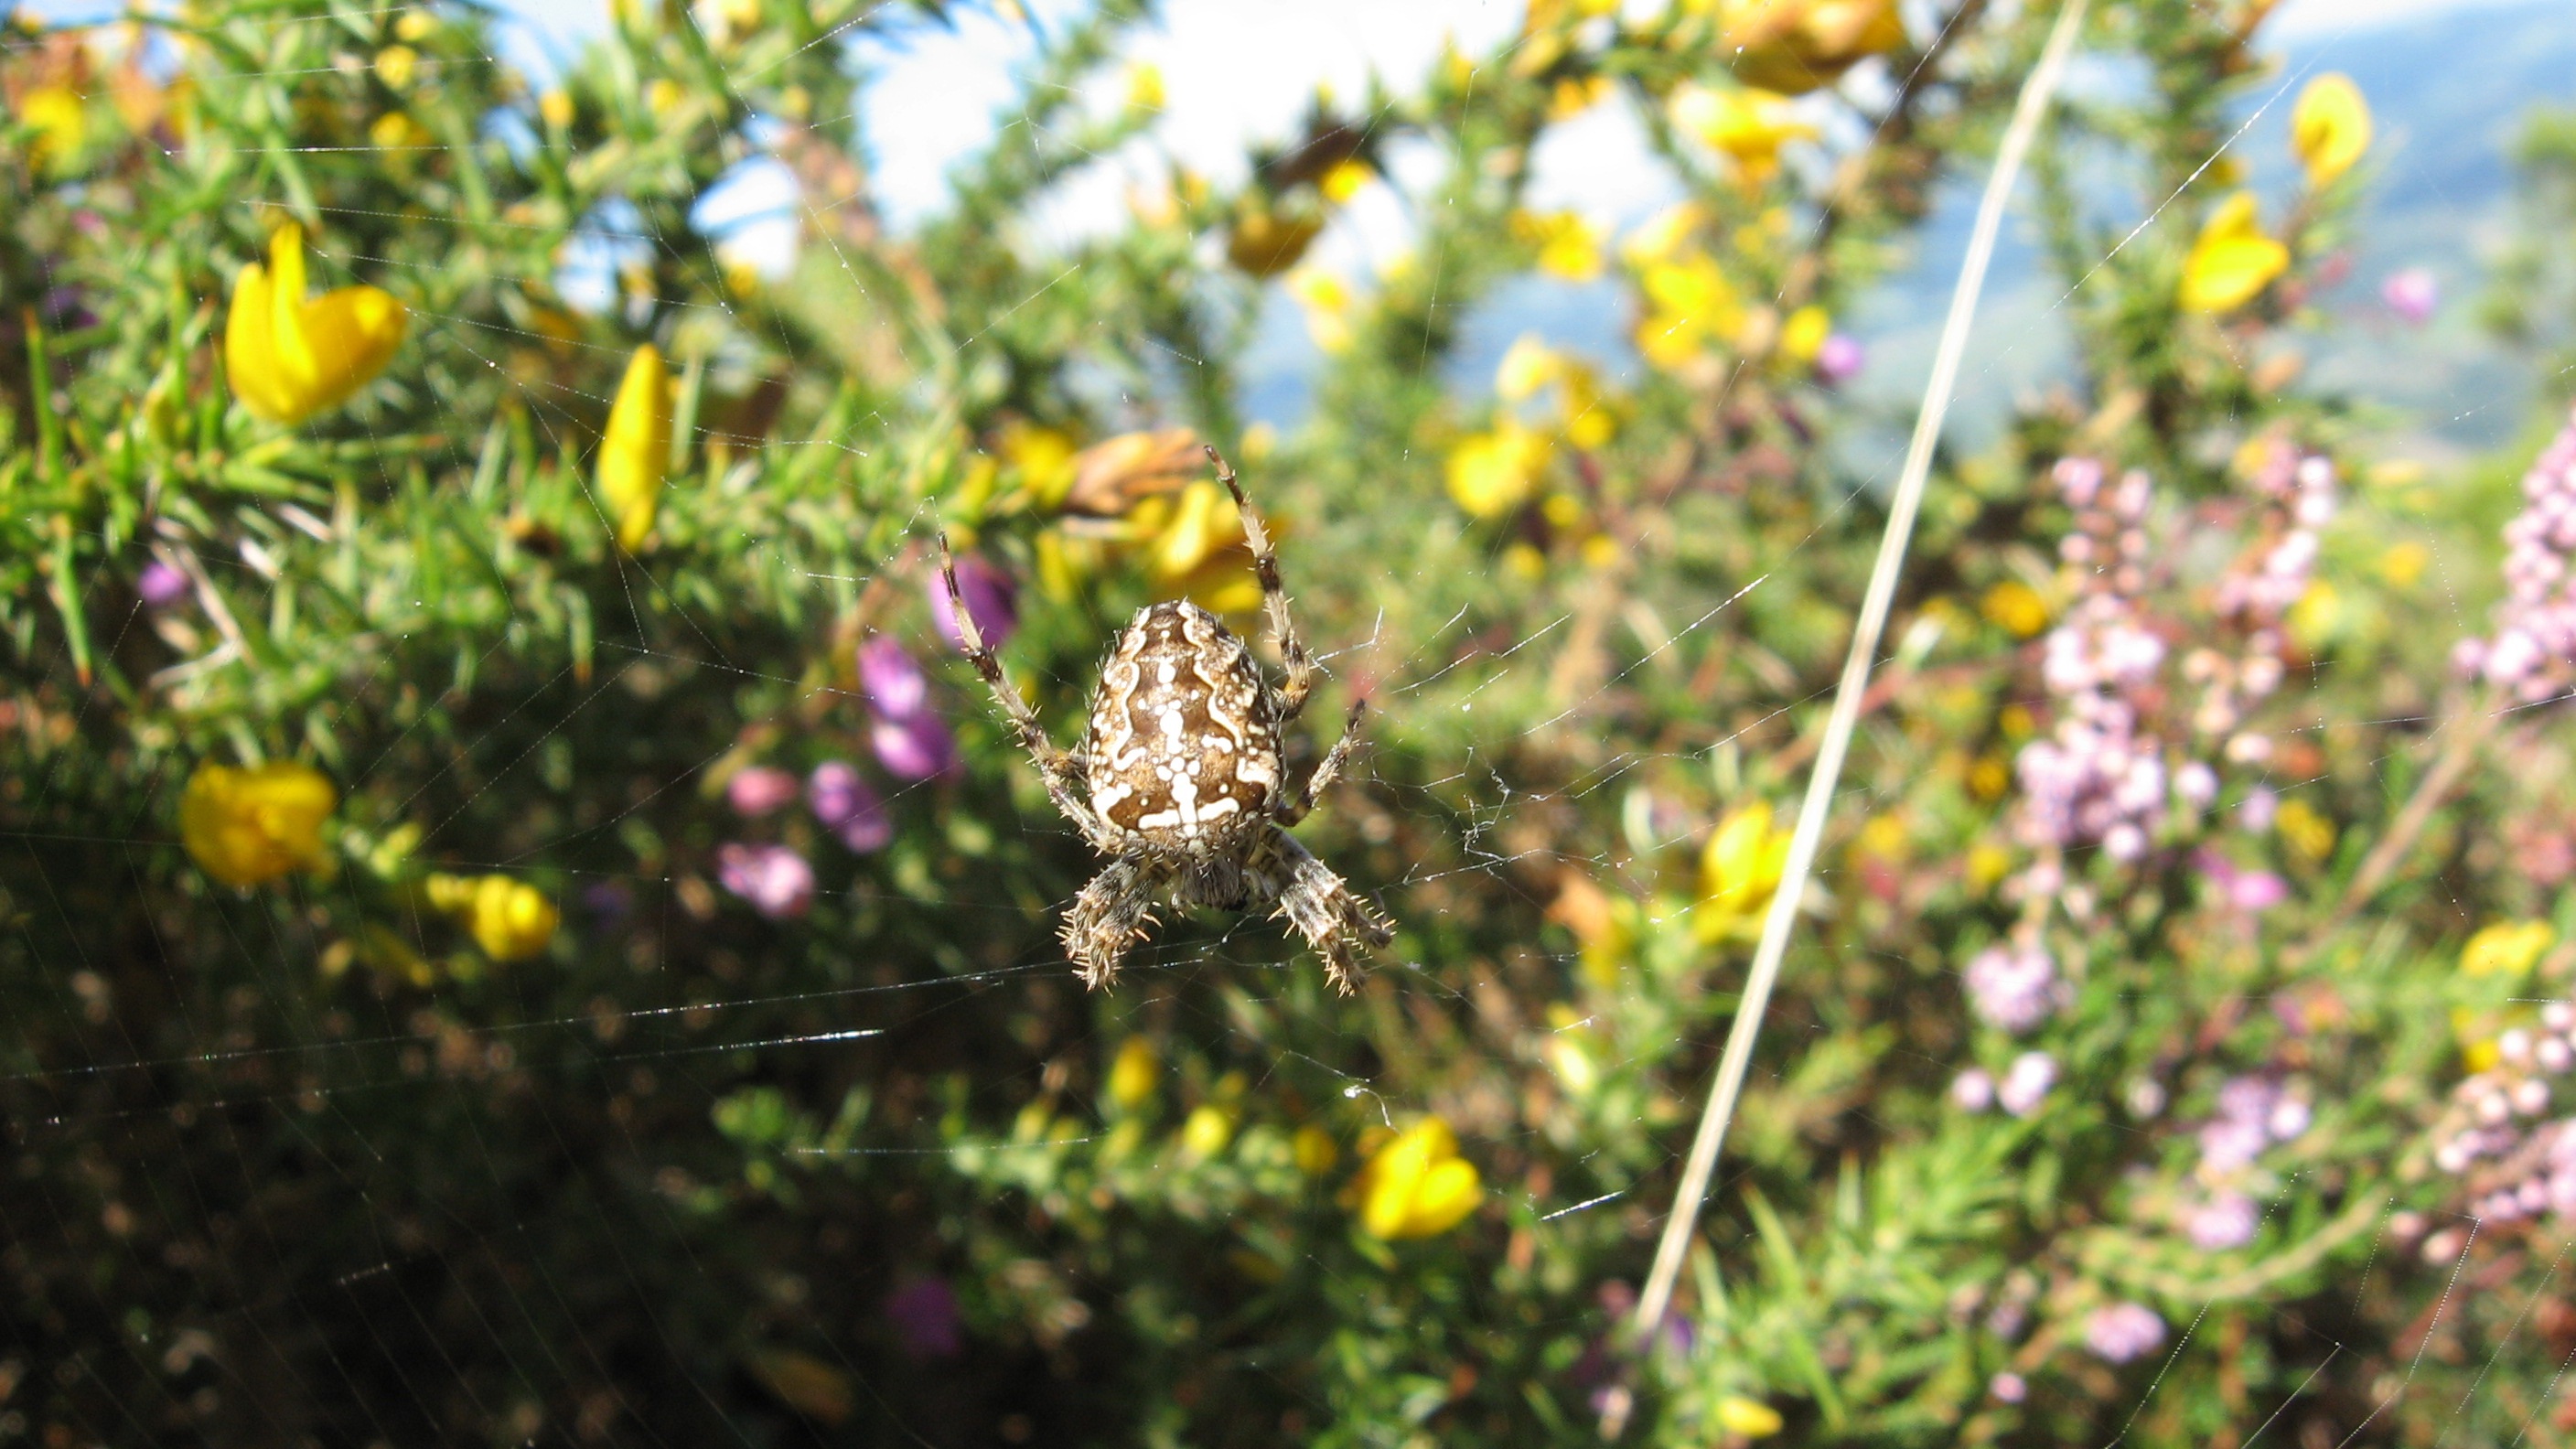
nature, field, leaf, flower, summer, wildlife, insect, autumn, botany, yellow, garden, flora, fauna, invertebrate, wildflower, flowers, fabric, spider, sunny, bee, insects, macro photography, honey bee